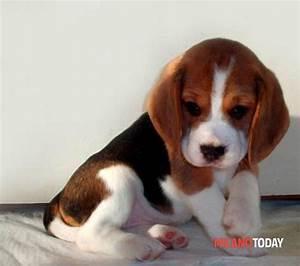
dog